Hermance

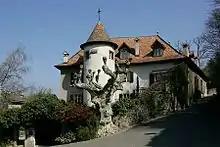
Hermance town hall

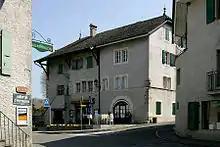
Bakery and Cafe in the old town of Hermance

Hermance has a population of 1 139. , 28.4% of the population are resident foreign nationals. Over the last 10 years (1999–2009 ) the population has changed at a rate of 16.5%. It has changed at a rate of 20% due to migration and at a rate of -2% due to births and deaths.